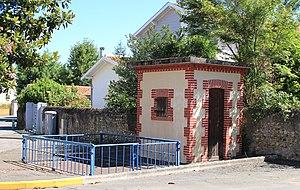
Bascule d'Aureilhan (Hautes-Pyrénées)
Aureilhan est une commune française située dans le département des Hautes-Pyrénées, en région Occitanie.